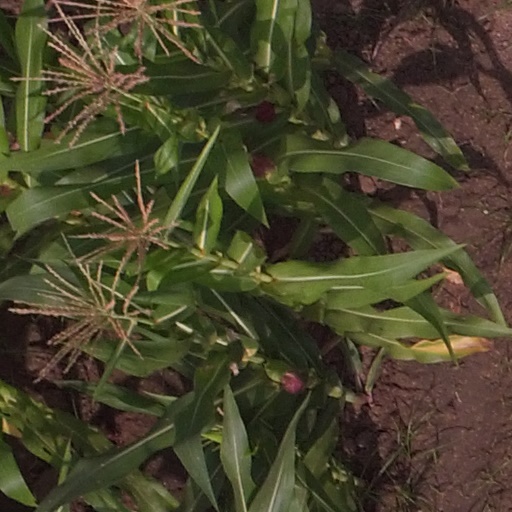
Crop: maize; corn